Hill of Fare

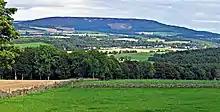
A view of the south side of the Hill of Fare

The Hill of Fare is a small hill in Aberdeenshire, Scotland. It is located about 5 km (3 miles) northeast of the village of Torphins. The hill is long and ridge-shaped, and 470 metres (1542 feet) tall at its highest point. At the top of the hill are several small lochs, and the hill is the source of many small burns. As with many hills in this region, there is a cairn at the summit. The hill is likely the source of Torphins's name; it probably came from "Torr Fionn", 'fair hill', referring to the Hill of Fare.